Solaris Urbino 12 hydrogen

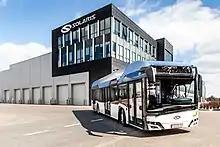
Prototype Urbino 12 hydrogen

The Solaris Urbino 12 hydrogen is a low-floor bus in the urban MAXI class from the Solaris Urbino family, manufactured by Solaris Bus & Coach. It is powered by electricity generated from hydrogen fuel cells. Unveiled in 2019, it builds on the Solaris Urbino 12 and its electric variant, the Solaris Urbino 12 electric.